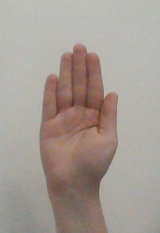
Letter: seen